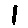
Label: 1